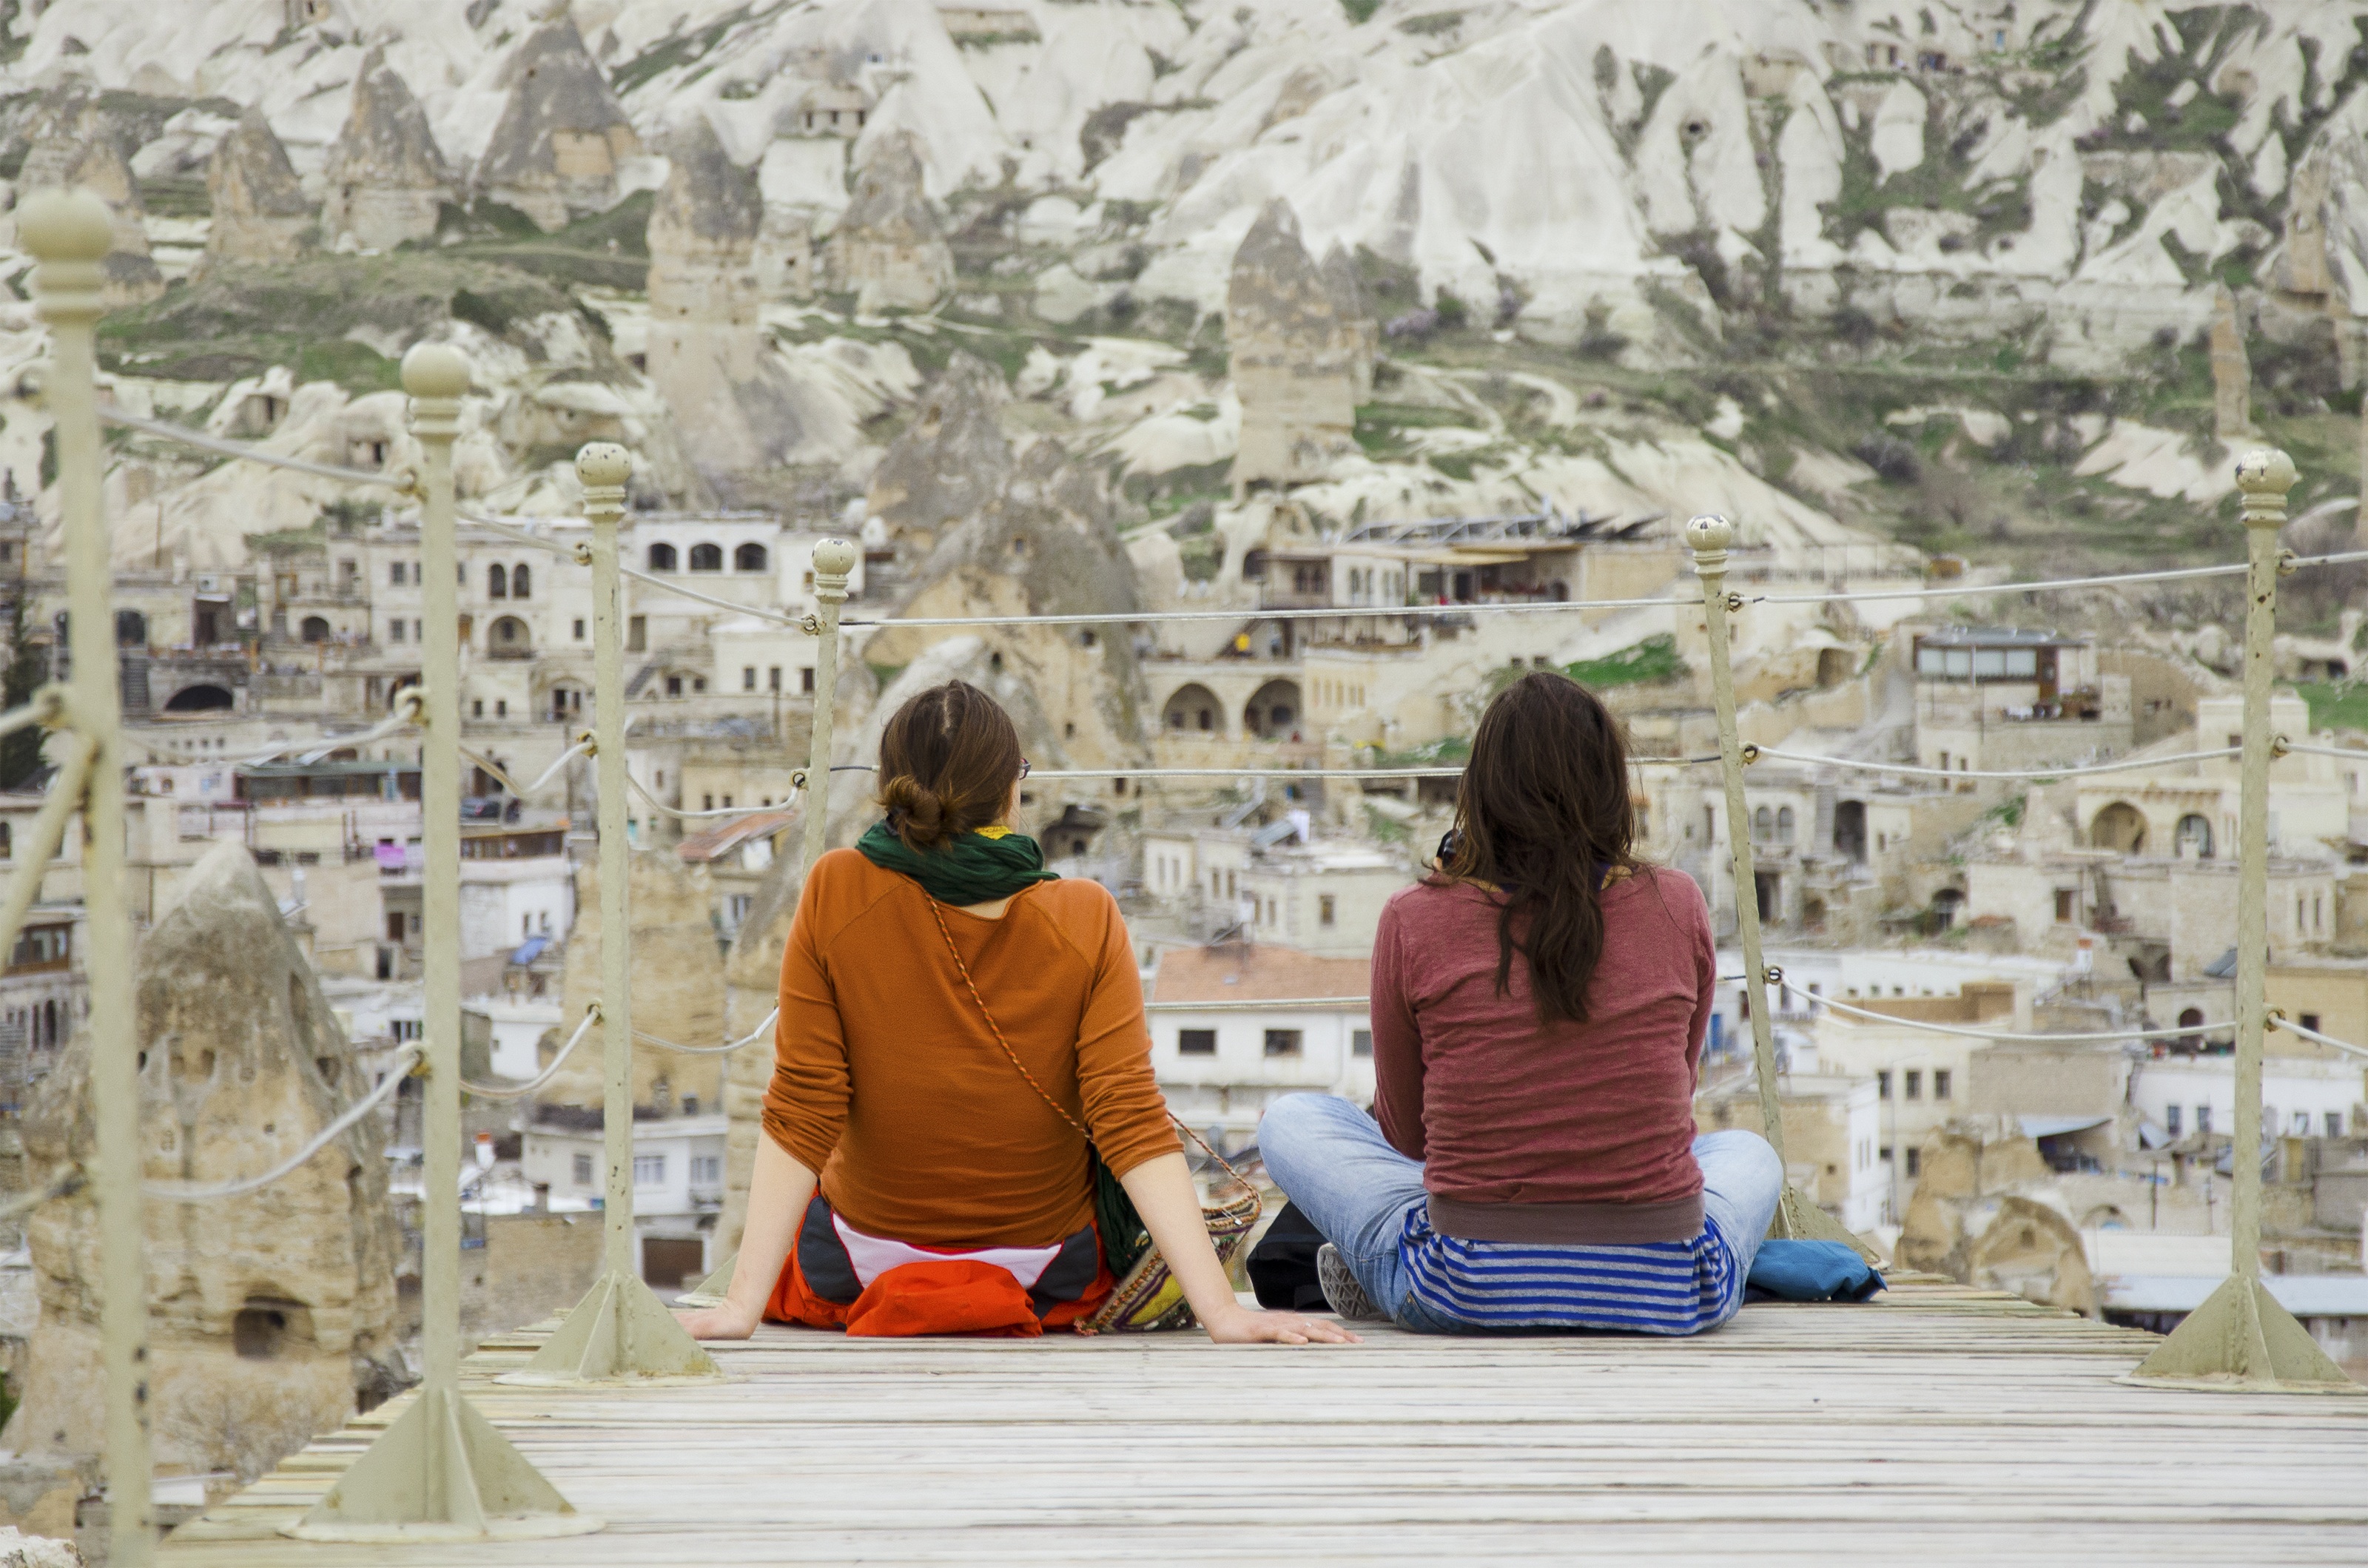
people, art, temple, turkey, cappadocia, rock formations, goreme, ancient history, fairy chimney, central anatolia, nevsehir province, goreme valley